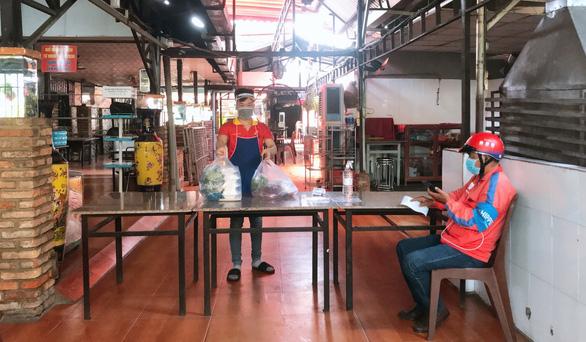
có một nam thanh niên đang cầm hai túi đồ trên tay